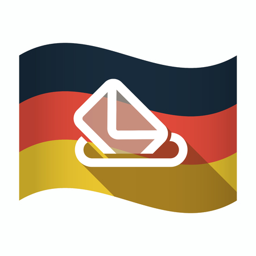
illustration waving flag with a ballot box